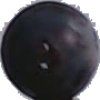
Label: Grape Blue 1